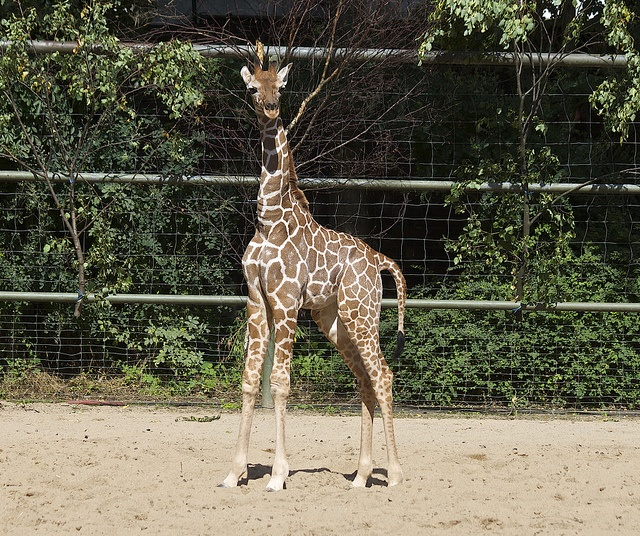
A giraffe standing on a dirt surface inside a fenced area.
An adolescent giraffe near the fence in its enclosure.
A baby giraffe standing in front of a wire fence.
A young giraffe stares in the foreground in an enclosure.
a giraffe standing in a caged area